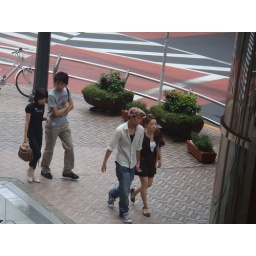
Candid street shot taken from the second floor in Shibuya, Tokyo-Itchome